Jacobus Taurinus

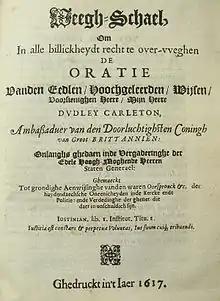
Title page of "Weegh-Schael" (1617), anonymous pamphlet by Jacobus Taurinus.

Jacobus Taurinus (Jacob van Toor) (1576 – 22 September 1618) was a Dutch preacher and theologian, a main supporter of the Remonstrants and polemical writer in their cause.